Stroke

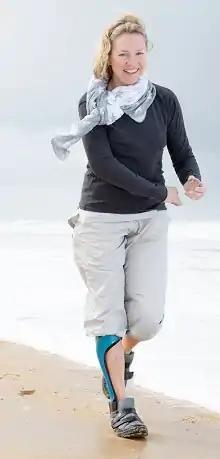
Walking with an orthosis after stroke

When stroke has been diagnosed, other studies may be performed to determine the underlying cause. With the treatment and diagnosis options available, it is of particular importance to determine whether there is a peripheral source of emboli. Test selection may vary since the cause of stroke varies with age, comorbidity and the clinical presentation. The following are commonly used techniques: